Wapsipinicon River Bridge

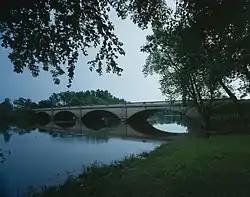

The Wapsipinicon River Bridge is a historic structure located in Independence, Iowa, United States. It spans the Wapsipinicon River for . The Buchanan County Board of Supervisors contracted with the Miller-Taylor Construction Company from Waterloo, Iowa, to build the new bridge on the south side of Independence for $37,680. However, high water created problems during construction, and the bridge was completed in January 1927 for $57,530. It replaced an earlier two-span iron truss bridge. This bridge is a concrete filled spandrel arch bridge with four spans. It was designed by the Iowa State Highway Commission, and continues to carry vehicle traffic. The bridge was listed on the National Register of Historic Places in 1998. There is a similar bridge upstream in Independence that was built in 1918.